Abdul Baset al-Sarout

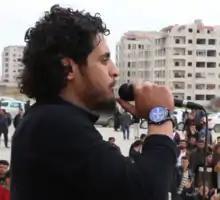
Sarout in Idlib on 18 March 2019

Abdul Baset al-Sarout (1 January 1992 – 8 June 2019) was a Syrian football goalkeeper and prominent revolutionary figure during the Syrian Revolution. He represented his country at both the U17 and U20 levels.